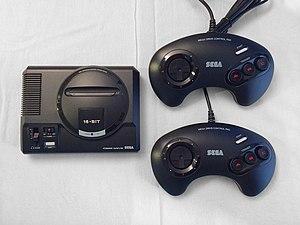
La Mega Drive Mini, connue sous le nom de Sega Genesis Mini en Amérique du Nord, est une console de jeux vidéo dédiée, conçue sur le modèle de la Mega Drive de Sega en miniature. La console émule le matériel 16 bits de la console d'origine et inclut 42 jeux préinstallés, dont deux jamais sortis pour la console d'origine, portés par M2. Sa sortie mondiale fut prévue pour le 19 septembre 2019, sauf en Europe et au Moyen-Orient où son lancement fut prévu le 4 octobre 2019.